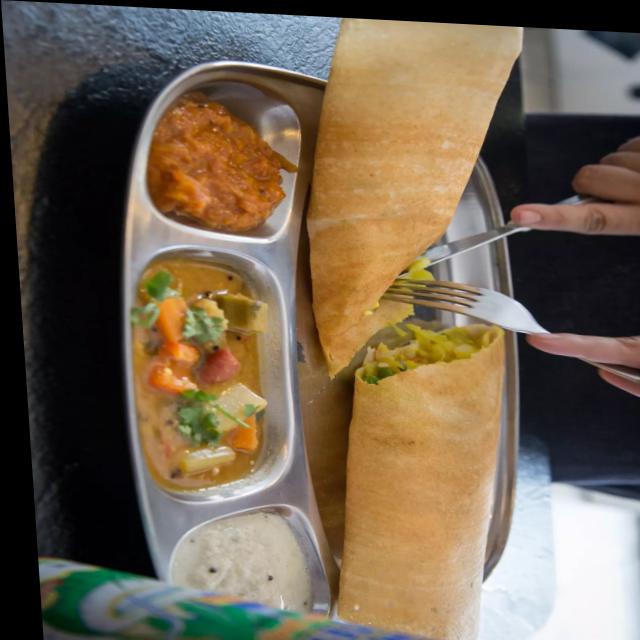
Dish: masala_dosa